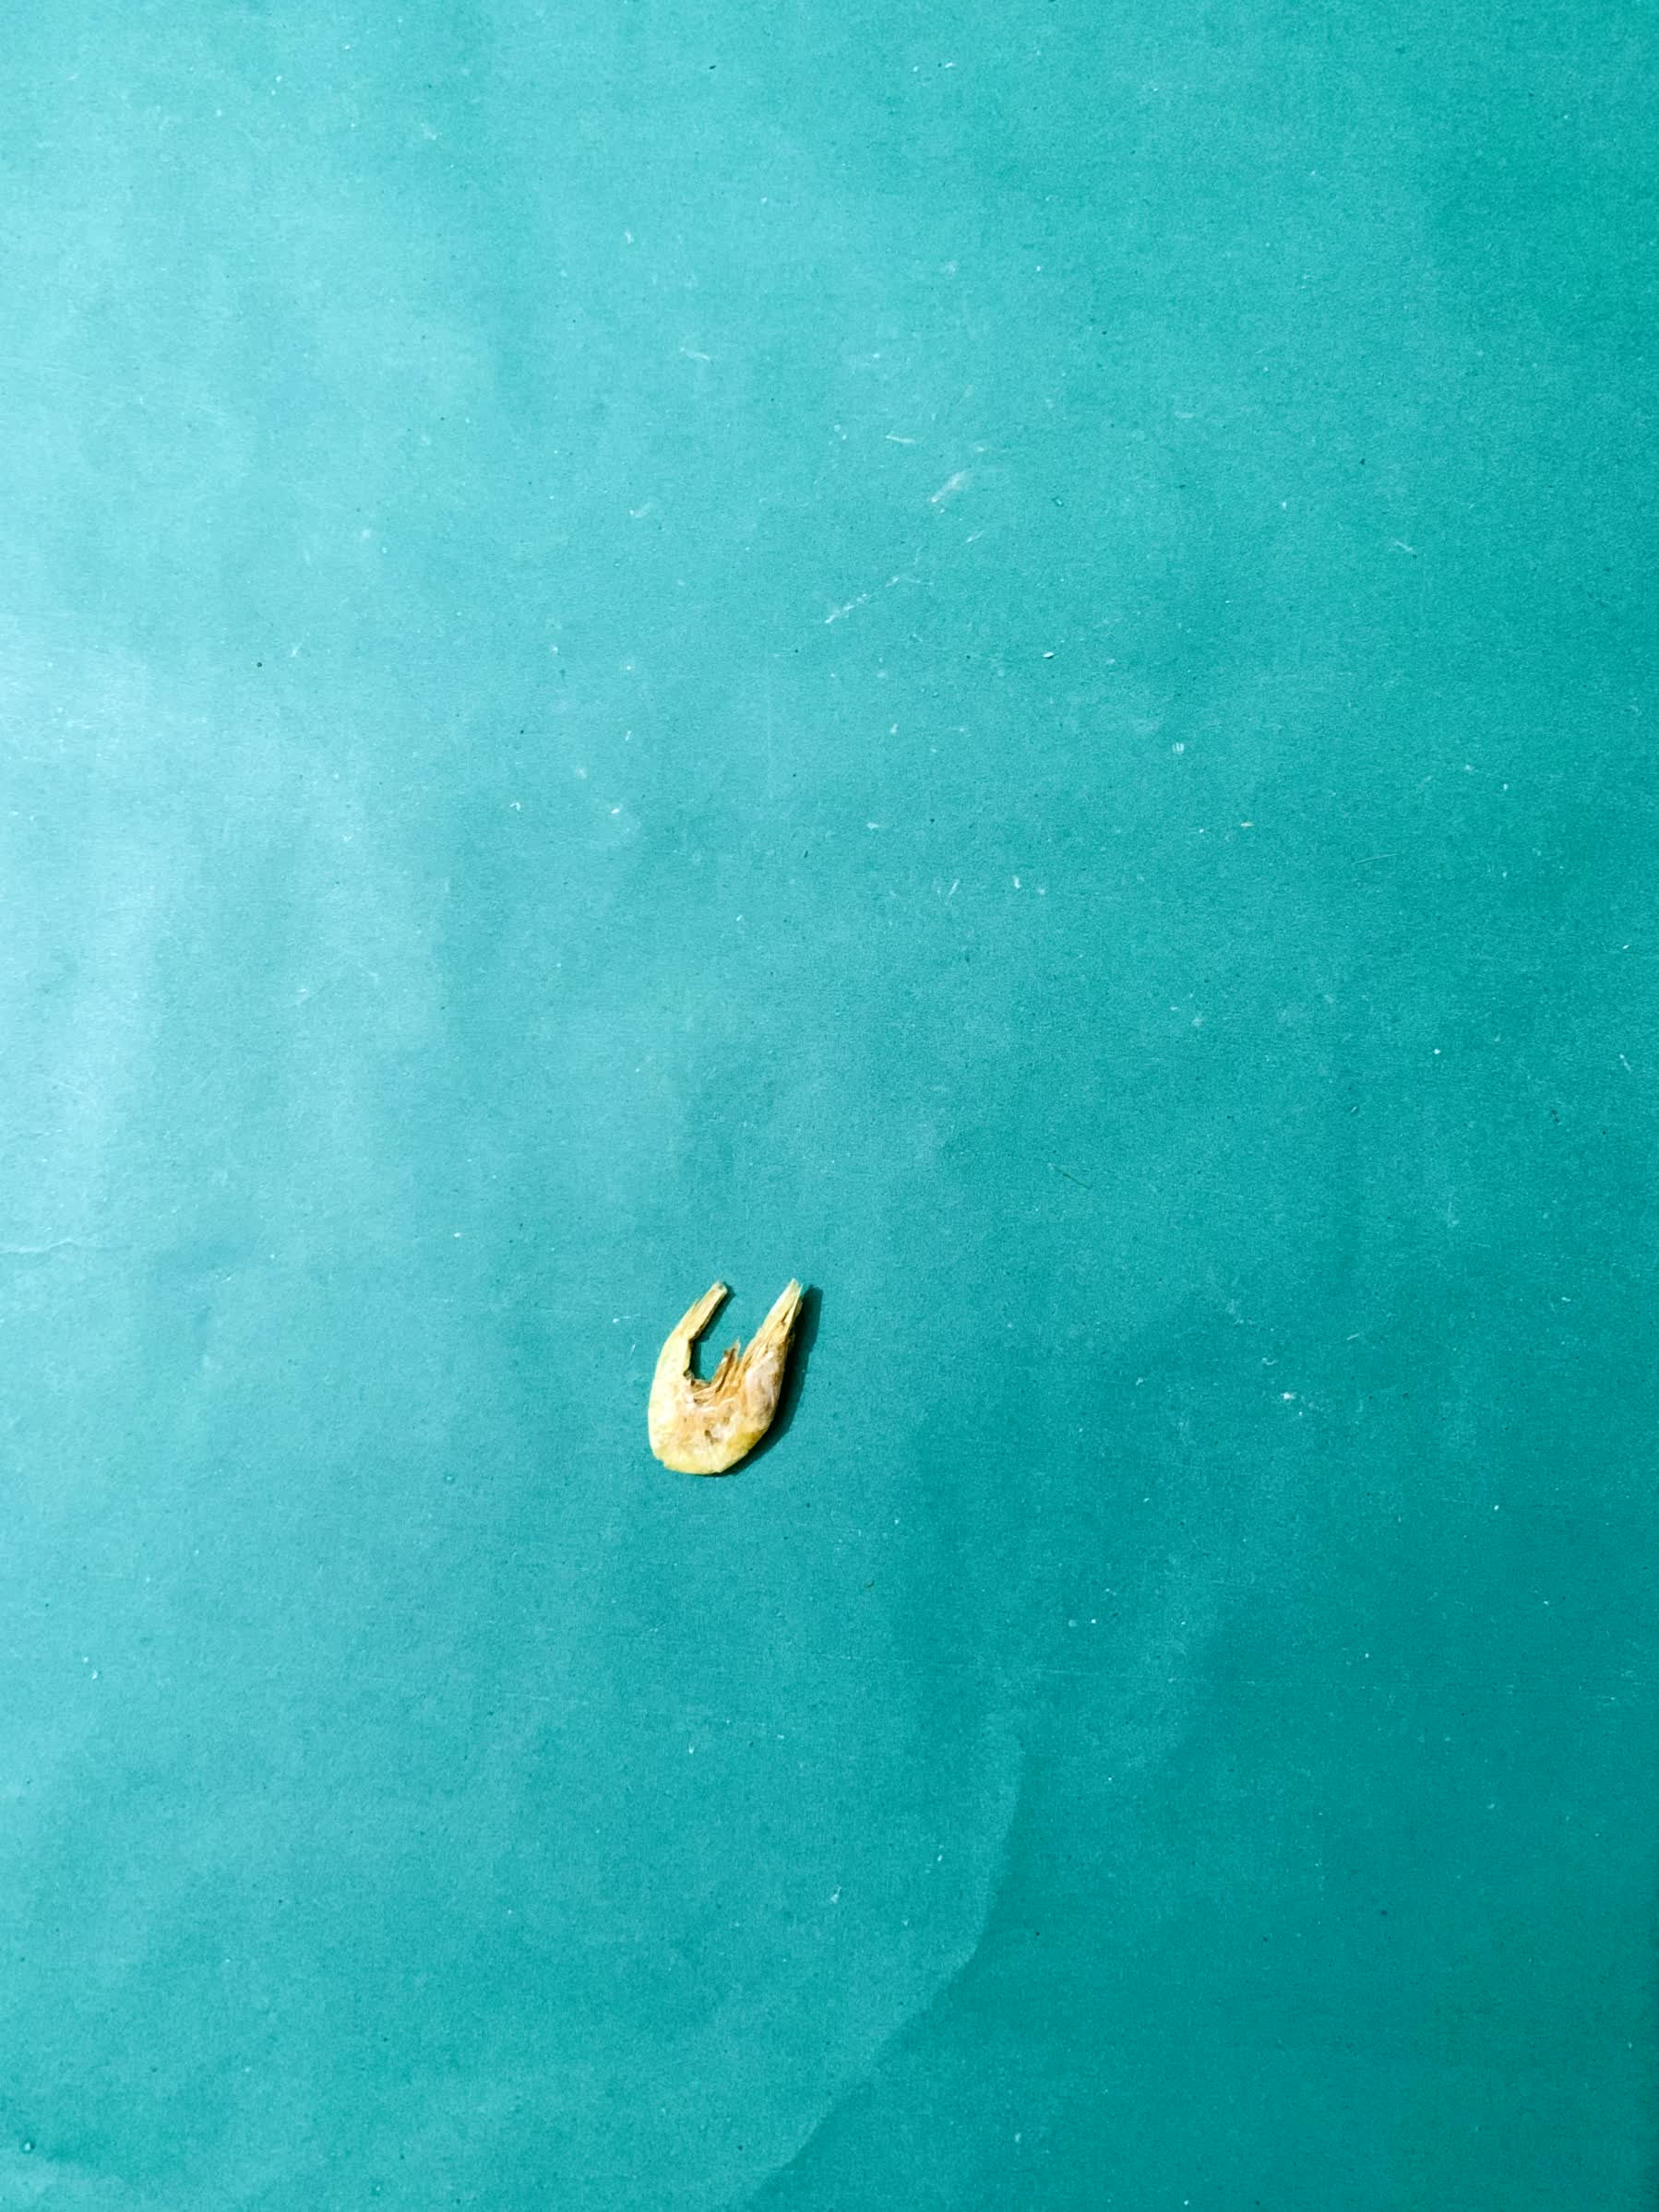
Species: chingri